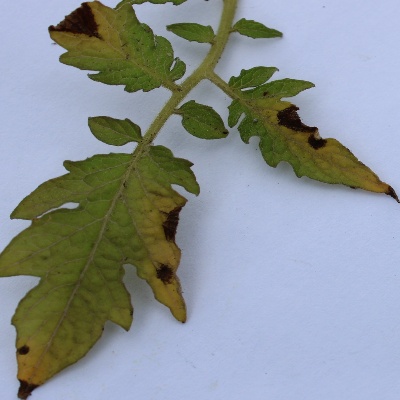
Crop: Tomato
Condition: verticulium wilt